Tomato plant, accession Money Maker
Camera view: tilt-top (135 deg); turntable rotation: 30 degrees
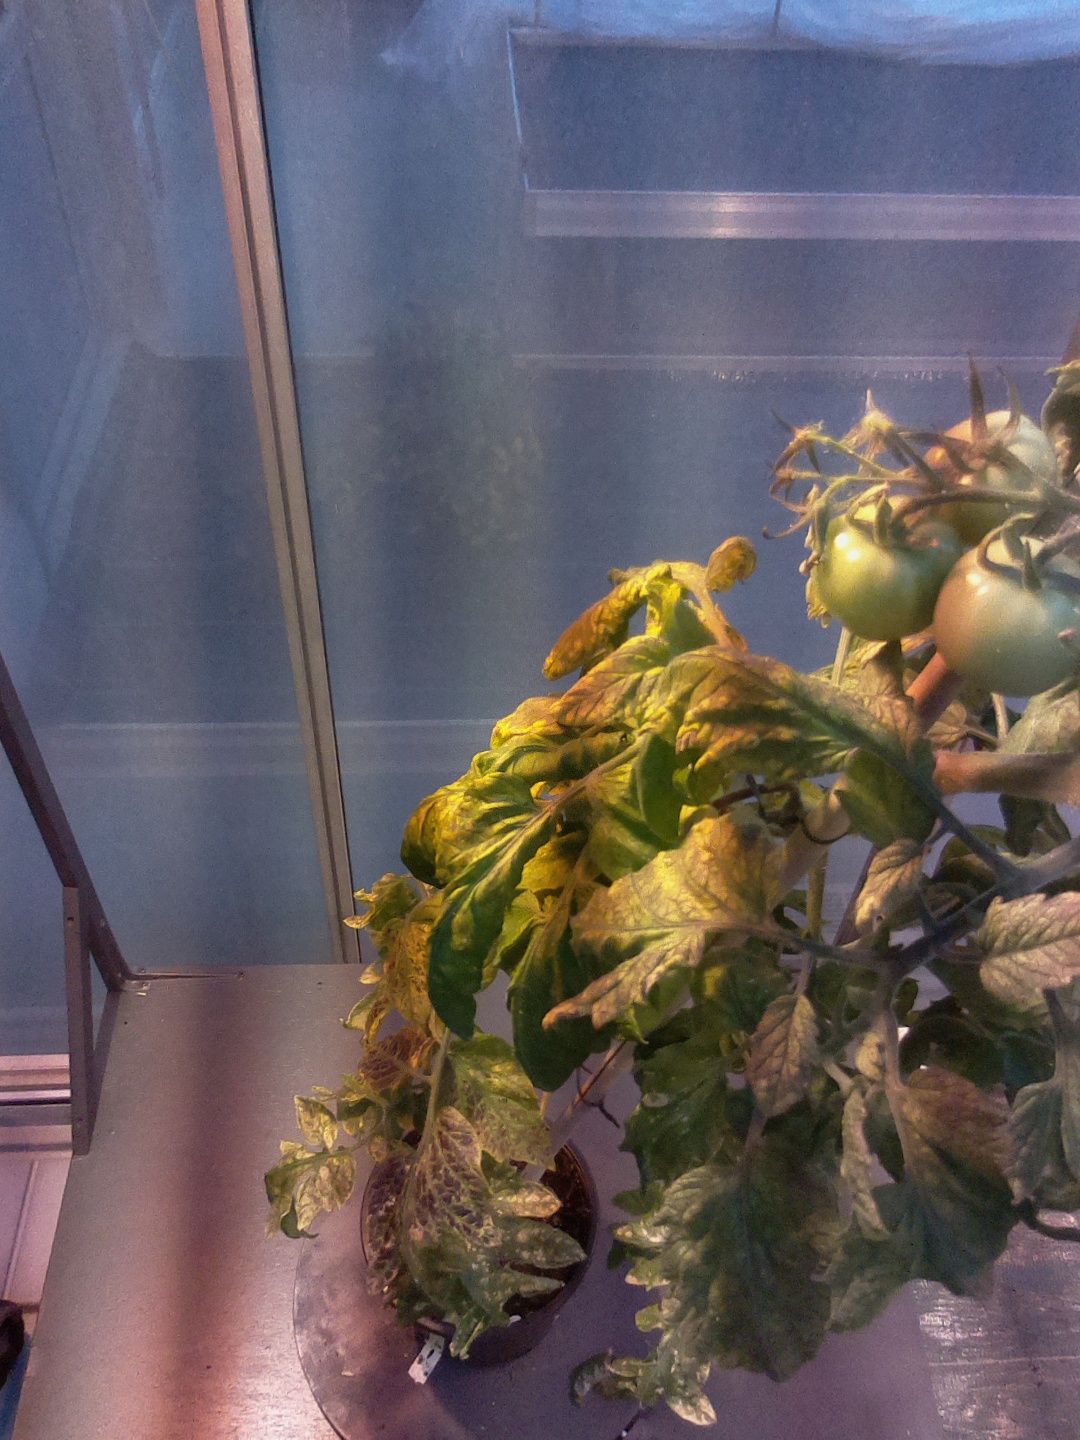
BBCH growth stage 77: 70%-80% of final fruit size